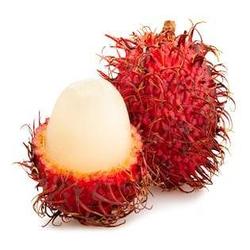
Label: Rambutan